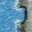
Label: sea